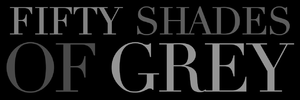
Cinquante nuances de Grey est un film dramatique américain réalisé par Sam Taylor-Wood, sorti en 2015.